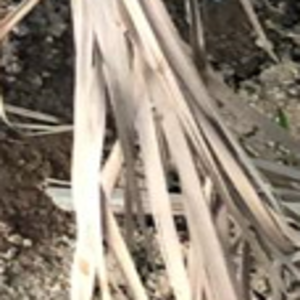
Label: Fusarium Wilt